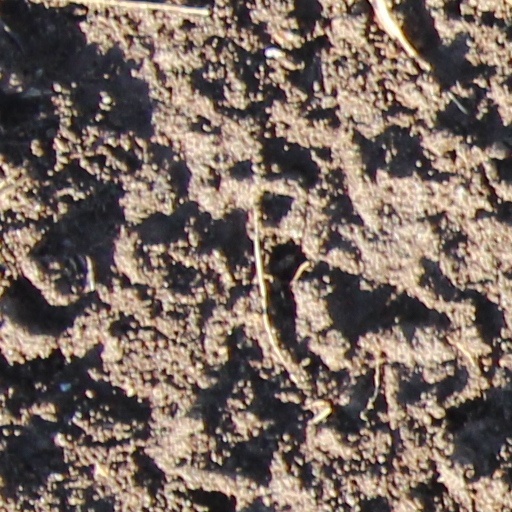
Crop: wheat